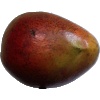
Label: red_mango